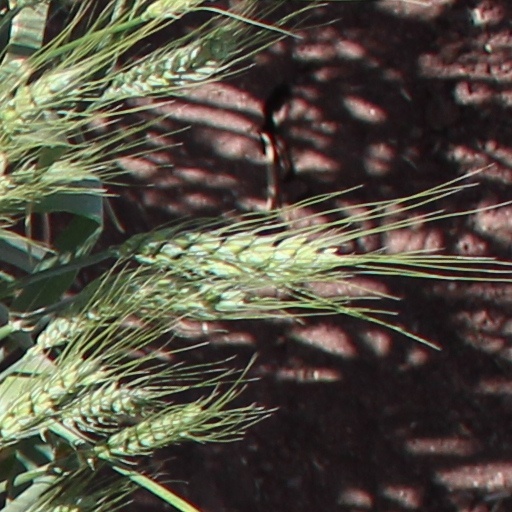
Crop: wheat